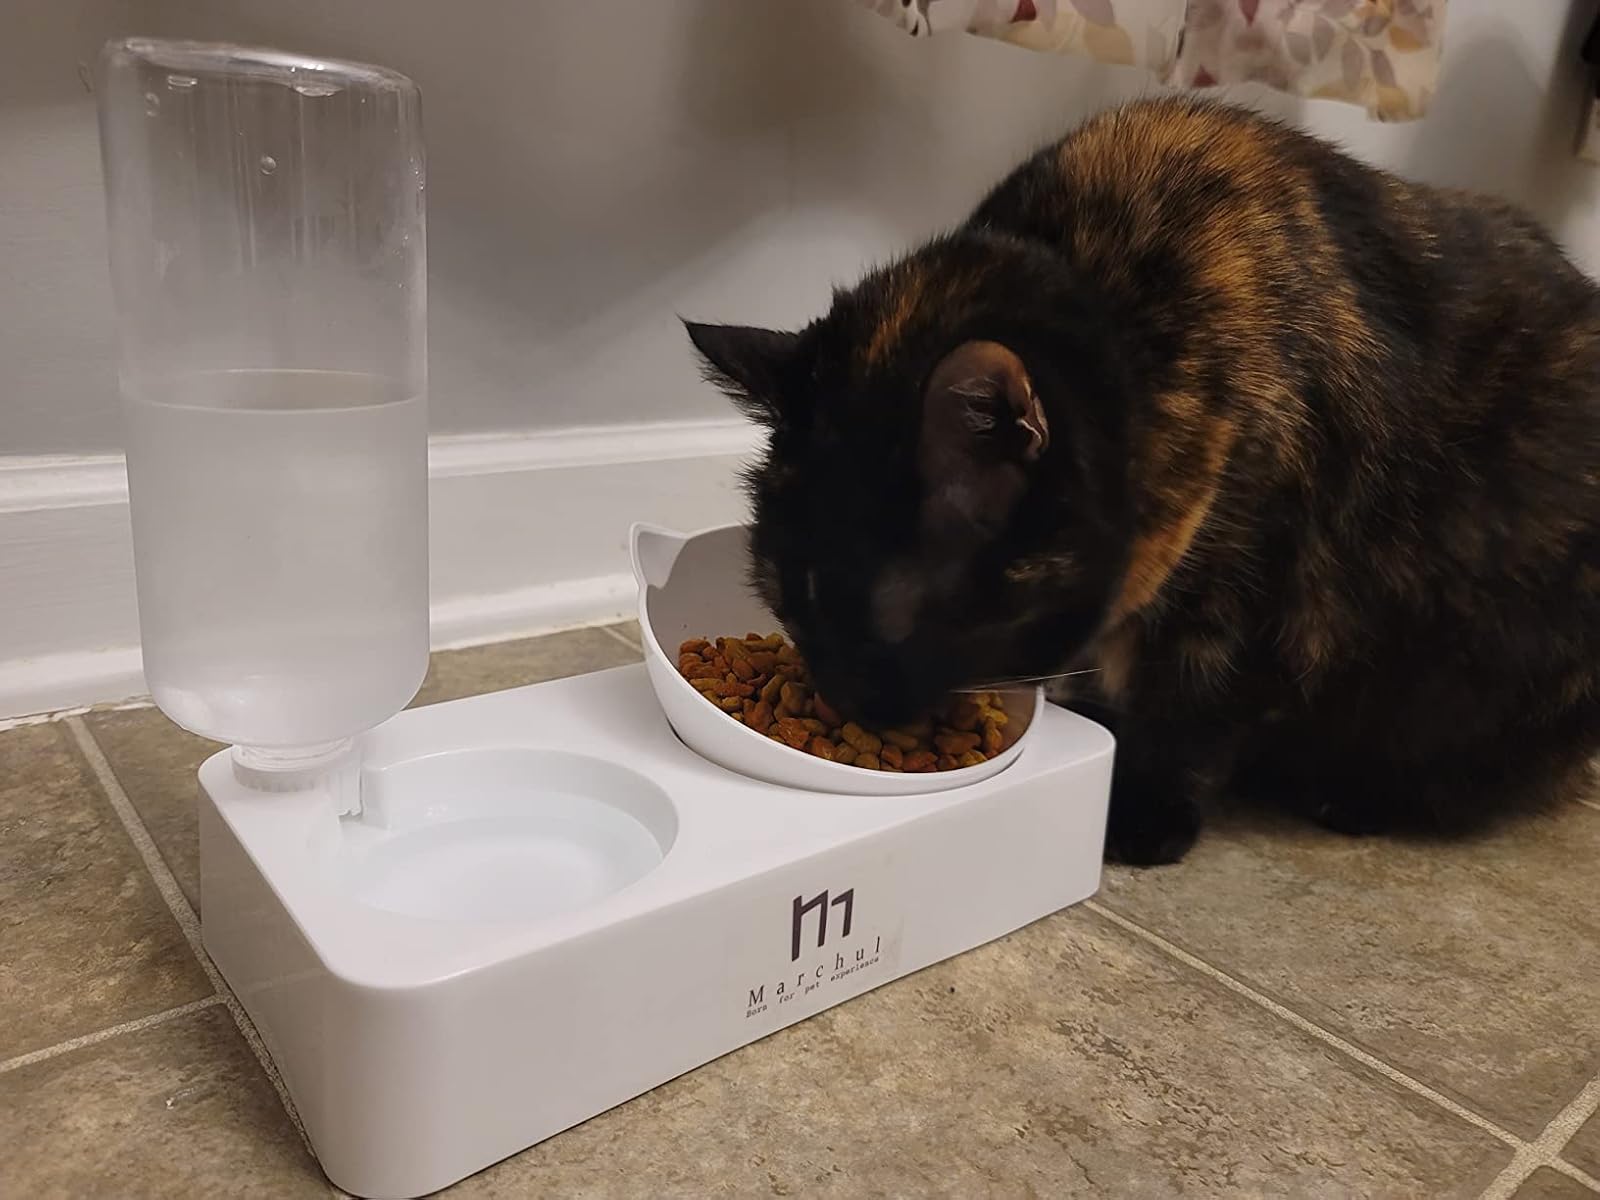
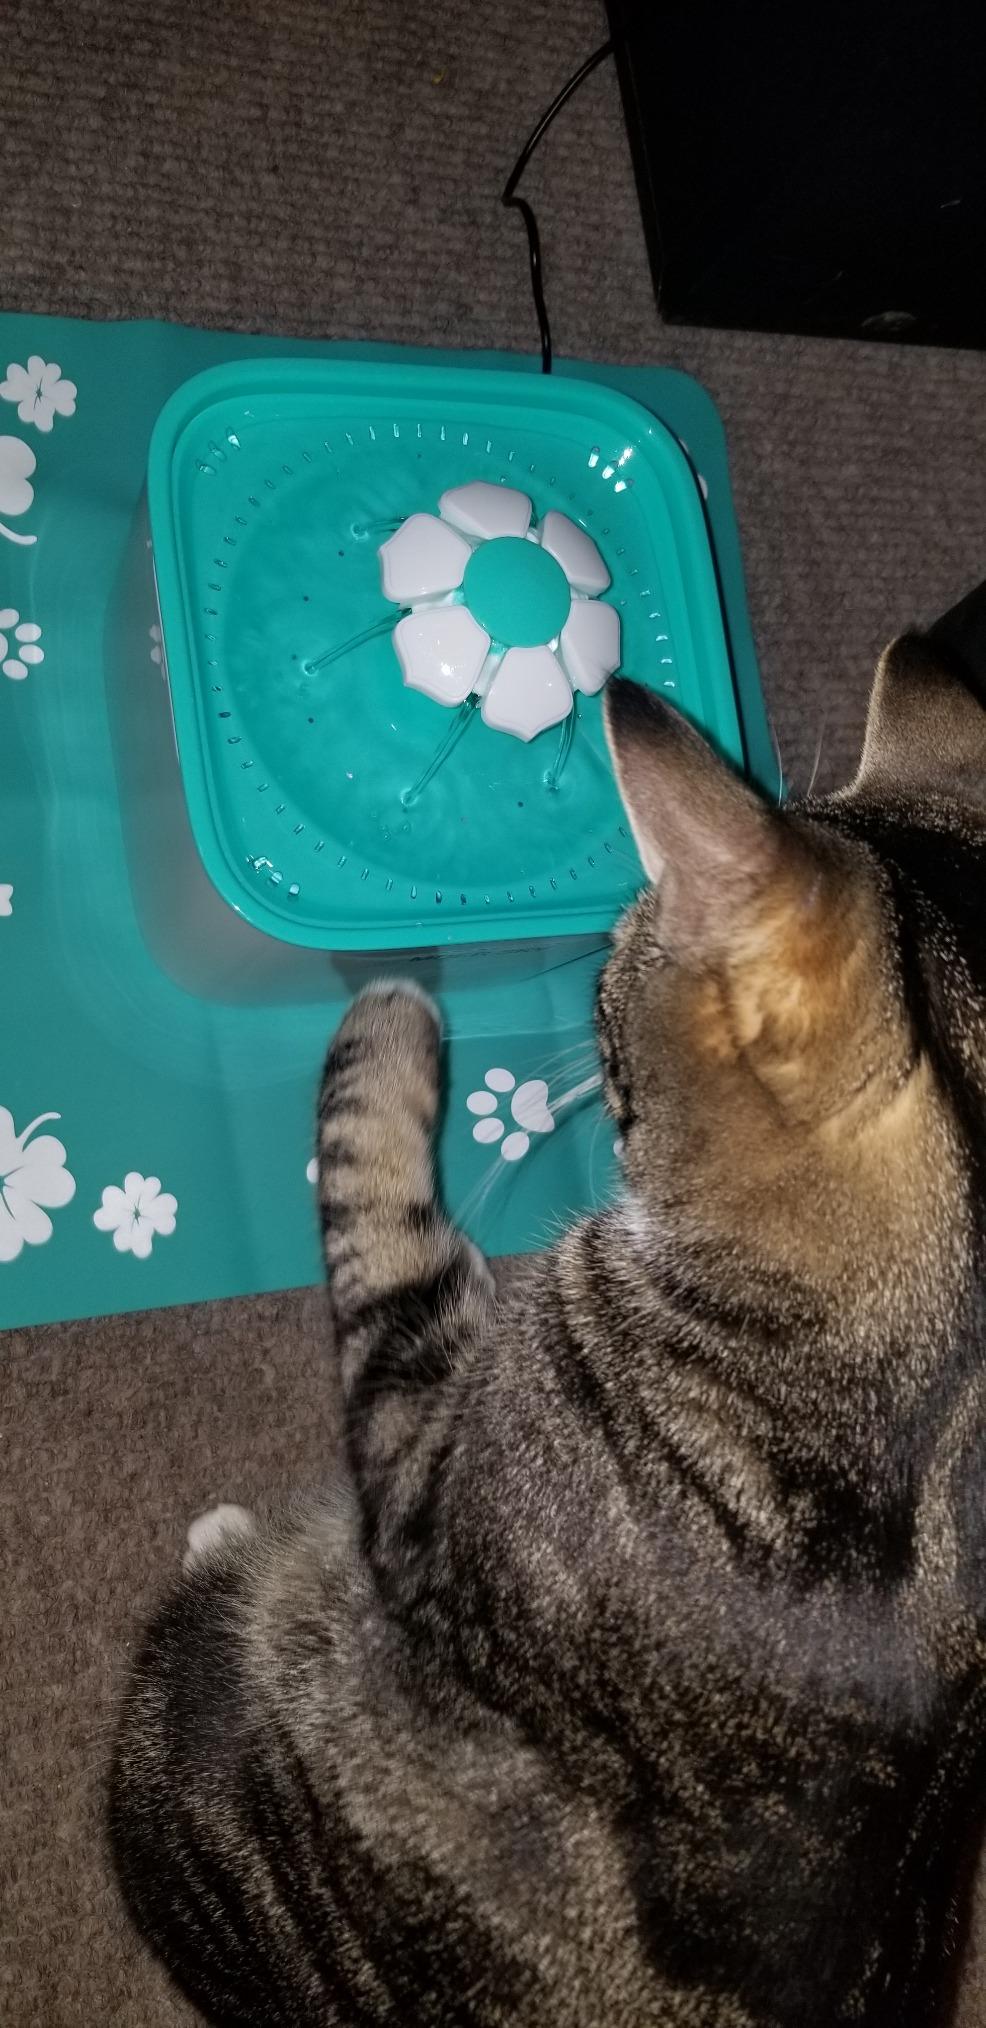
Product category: items_bowl
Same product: no